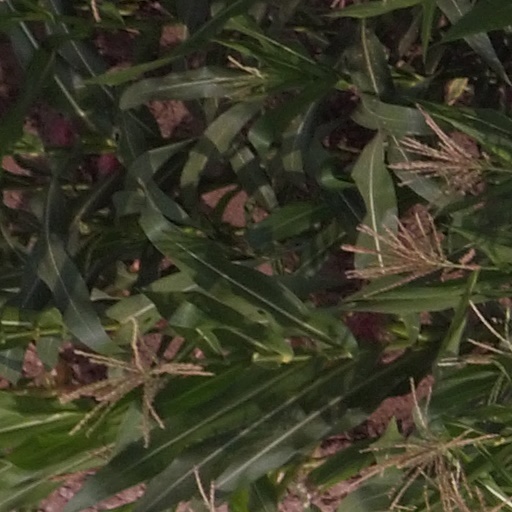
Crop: maize; corn